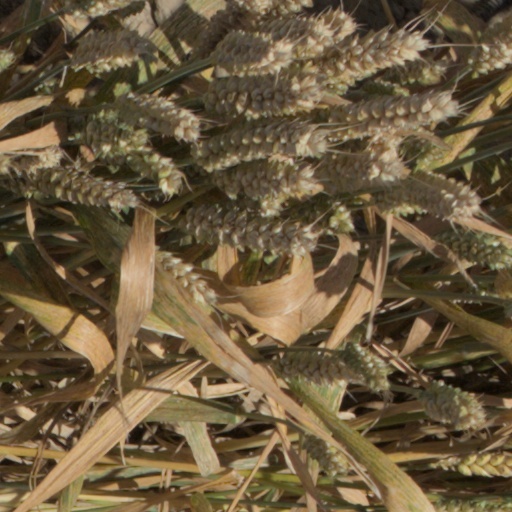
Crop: wheat